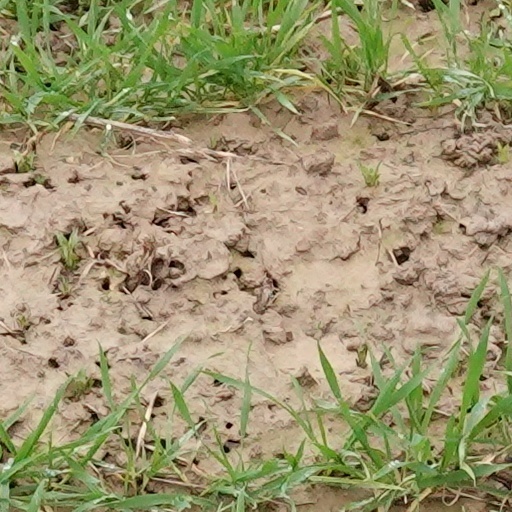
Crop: wheat